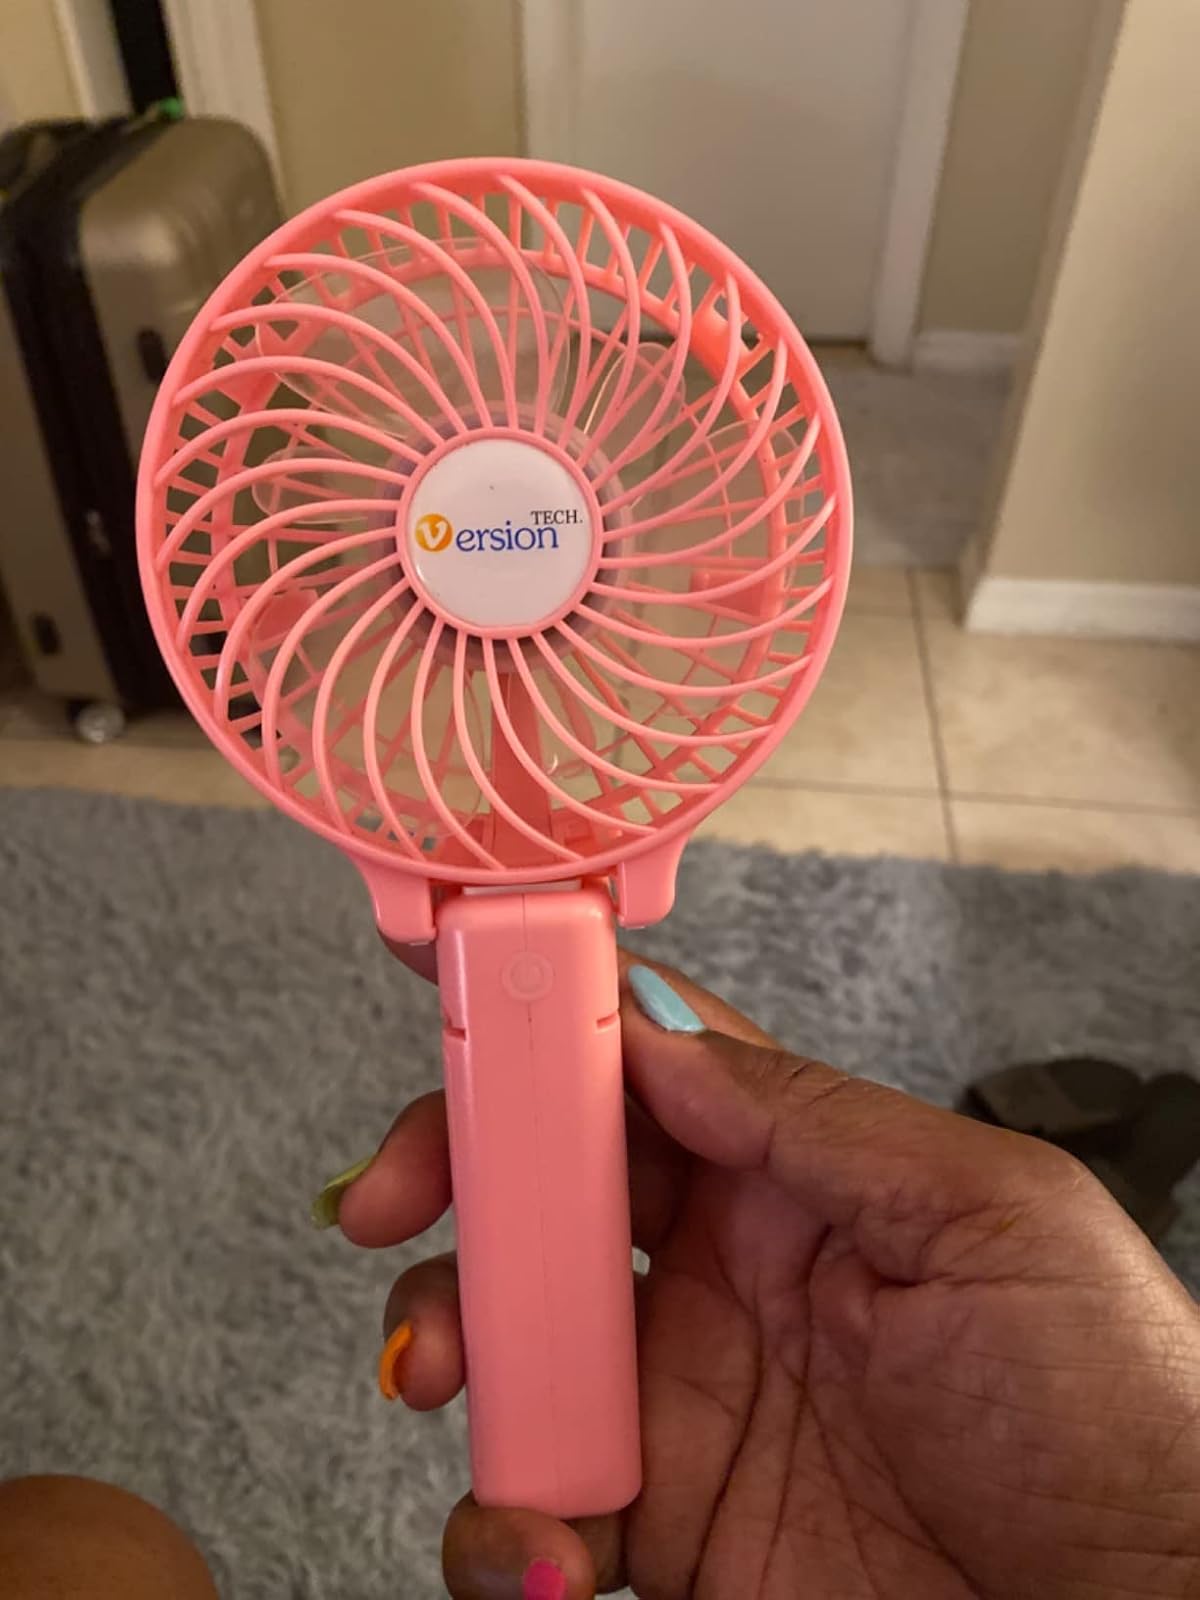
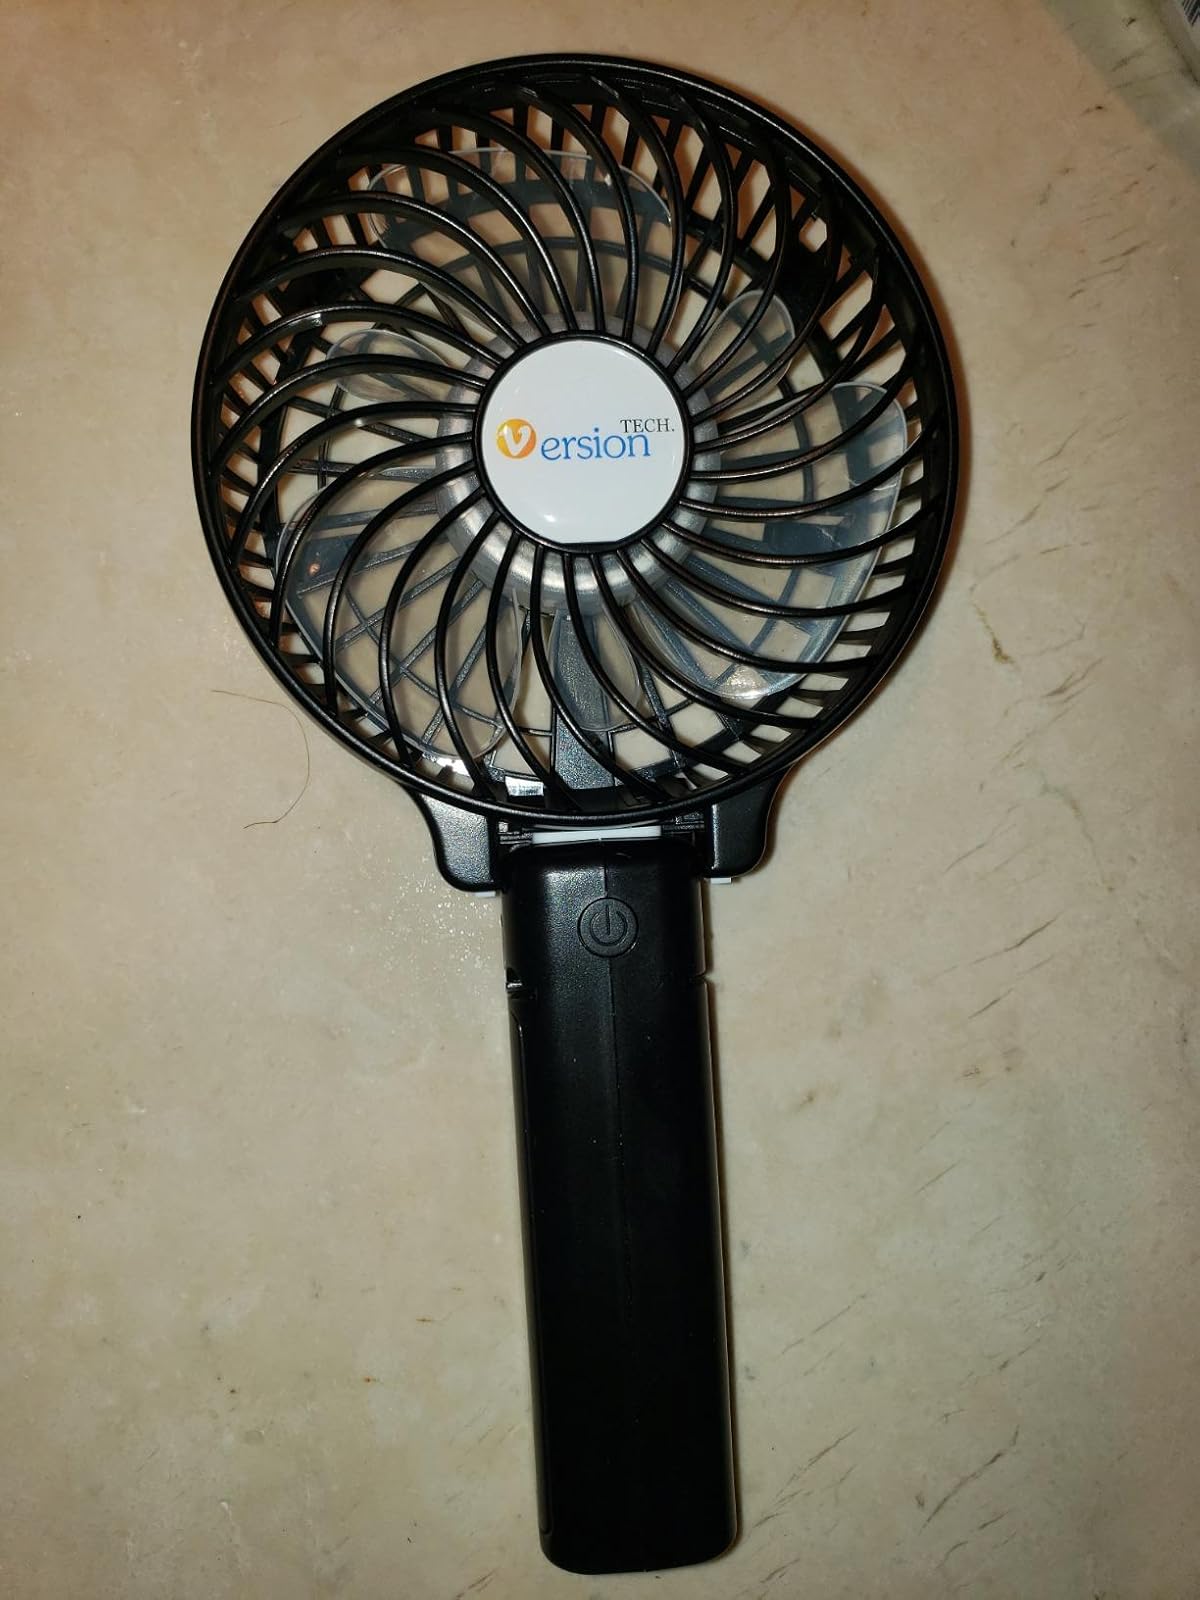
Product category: fan
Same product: no